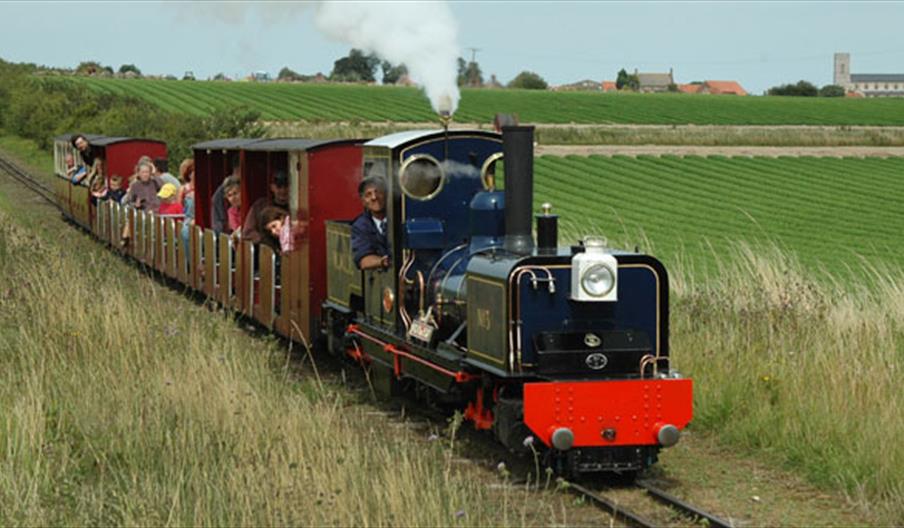
Vehicle type: Trains